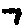
Label: 7